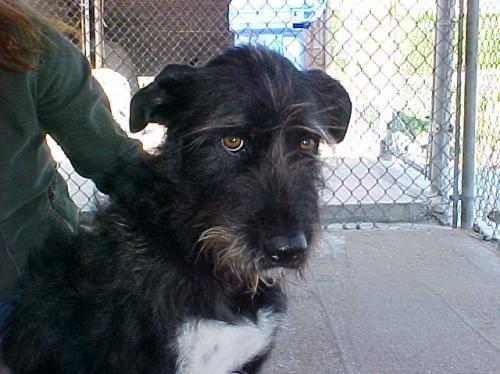
dog